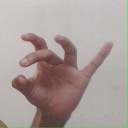
अक्षर: ओ